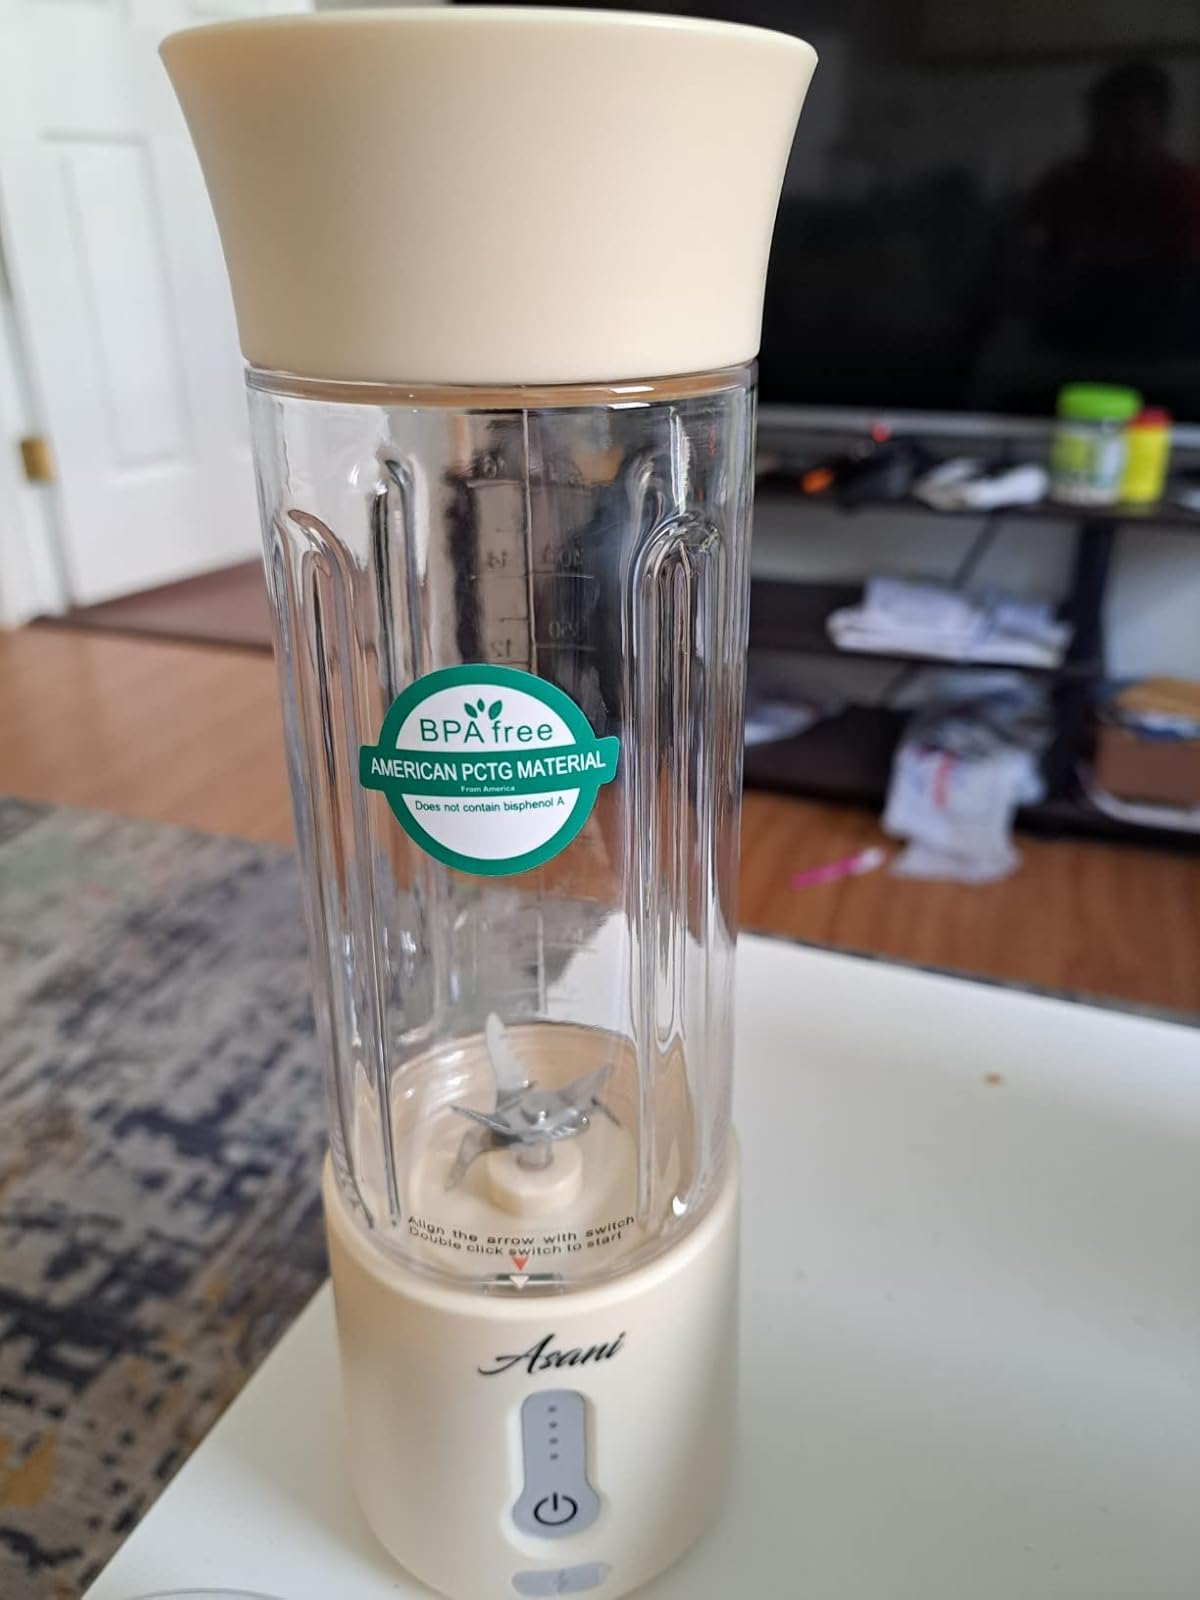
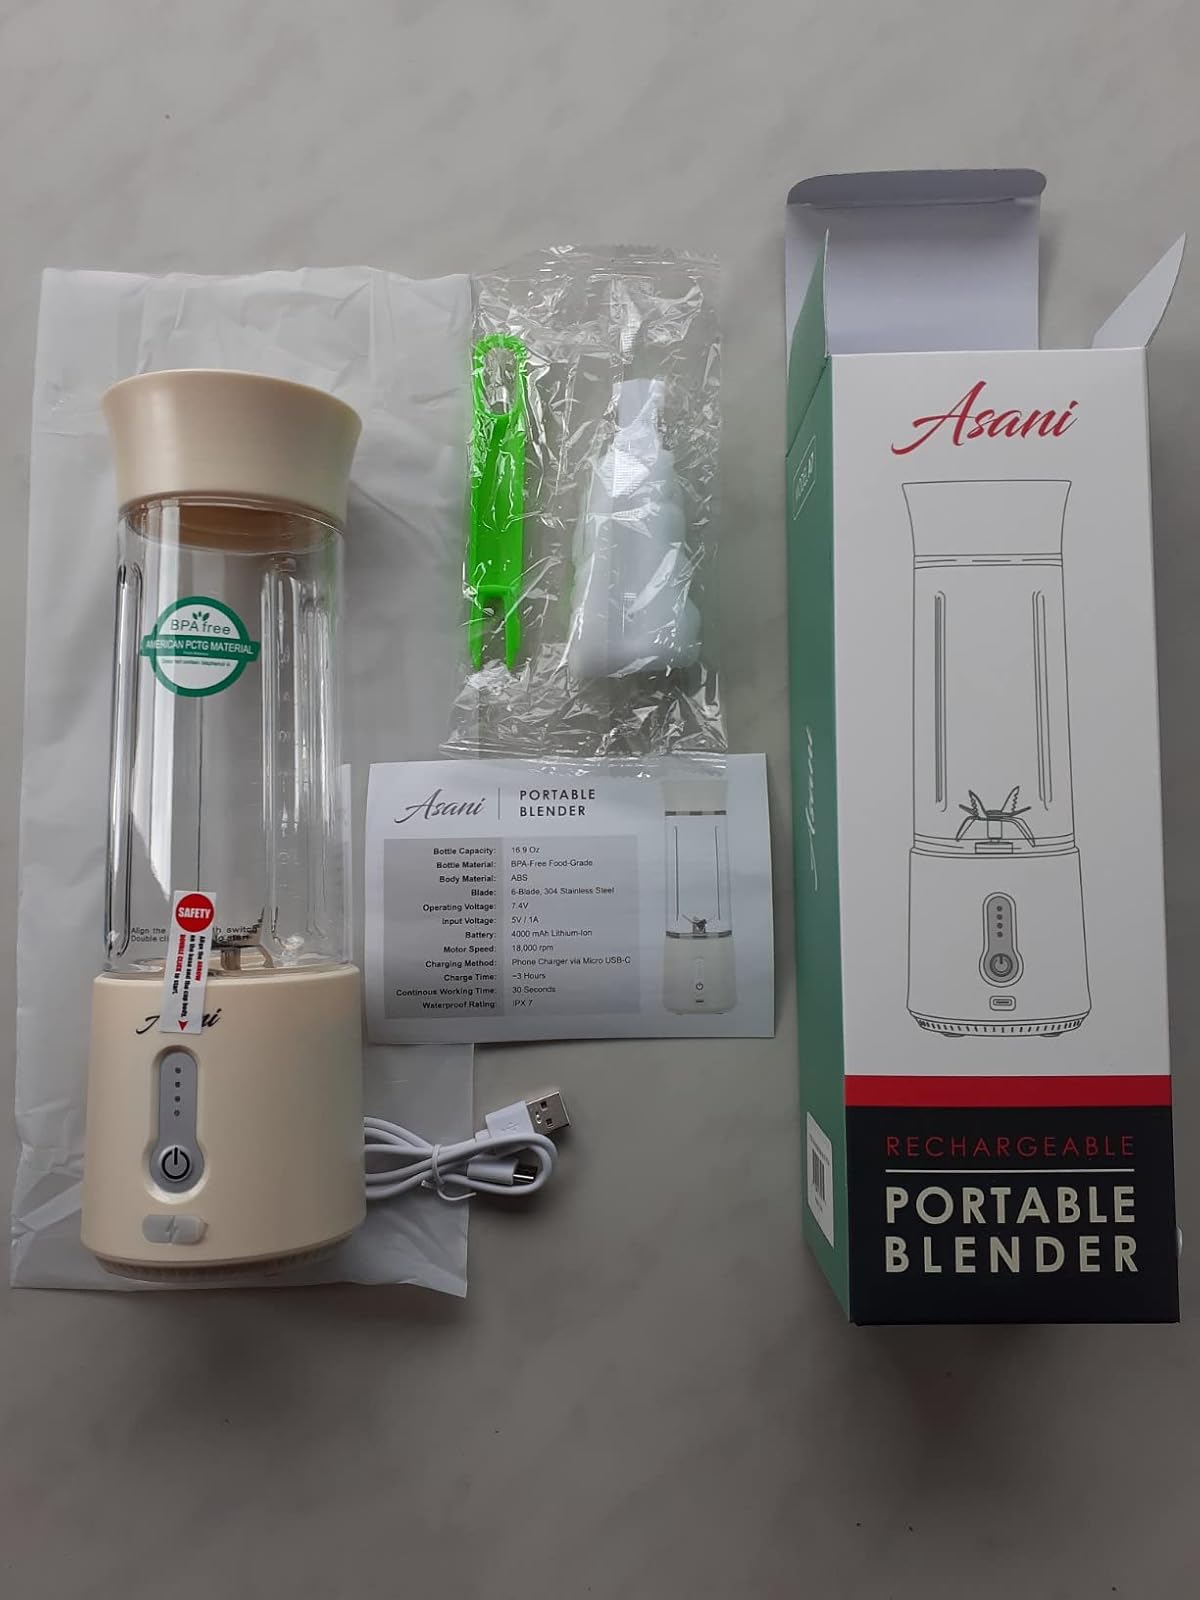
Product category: items_blender
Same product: yes